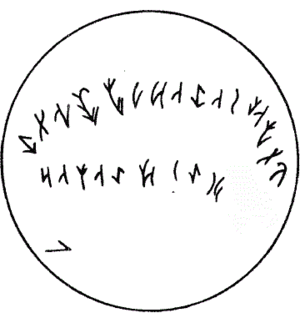
La kourgane de Iessik est un site funéraire du sud-est du Kazakhstan, situé près de la ville de Iessik dans l’oblys d'Almaty et découvert en 1969.